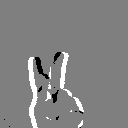
ASL letter: k